Hollywood Pinball

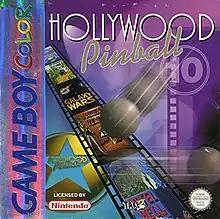

Hollywood Pinball is a 1999 pinball video game developed by Tarantula Studios, first published by Take-Two Interactive Software in the EU for Game Boy Color in 1999. "Hollywood Pinball" was unreleased within the United States.